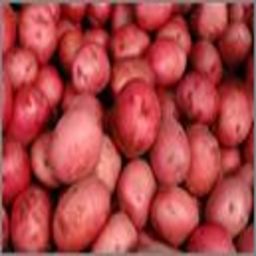
Label: Apple